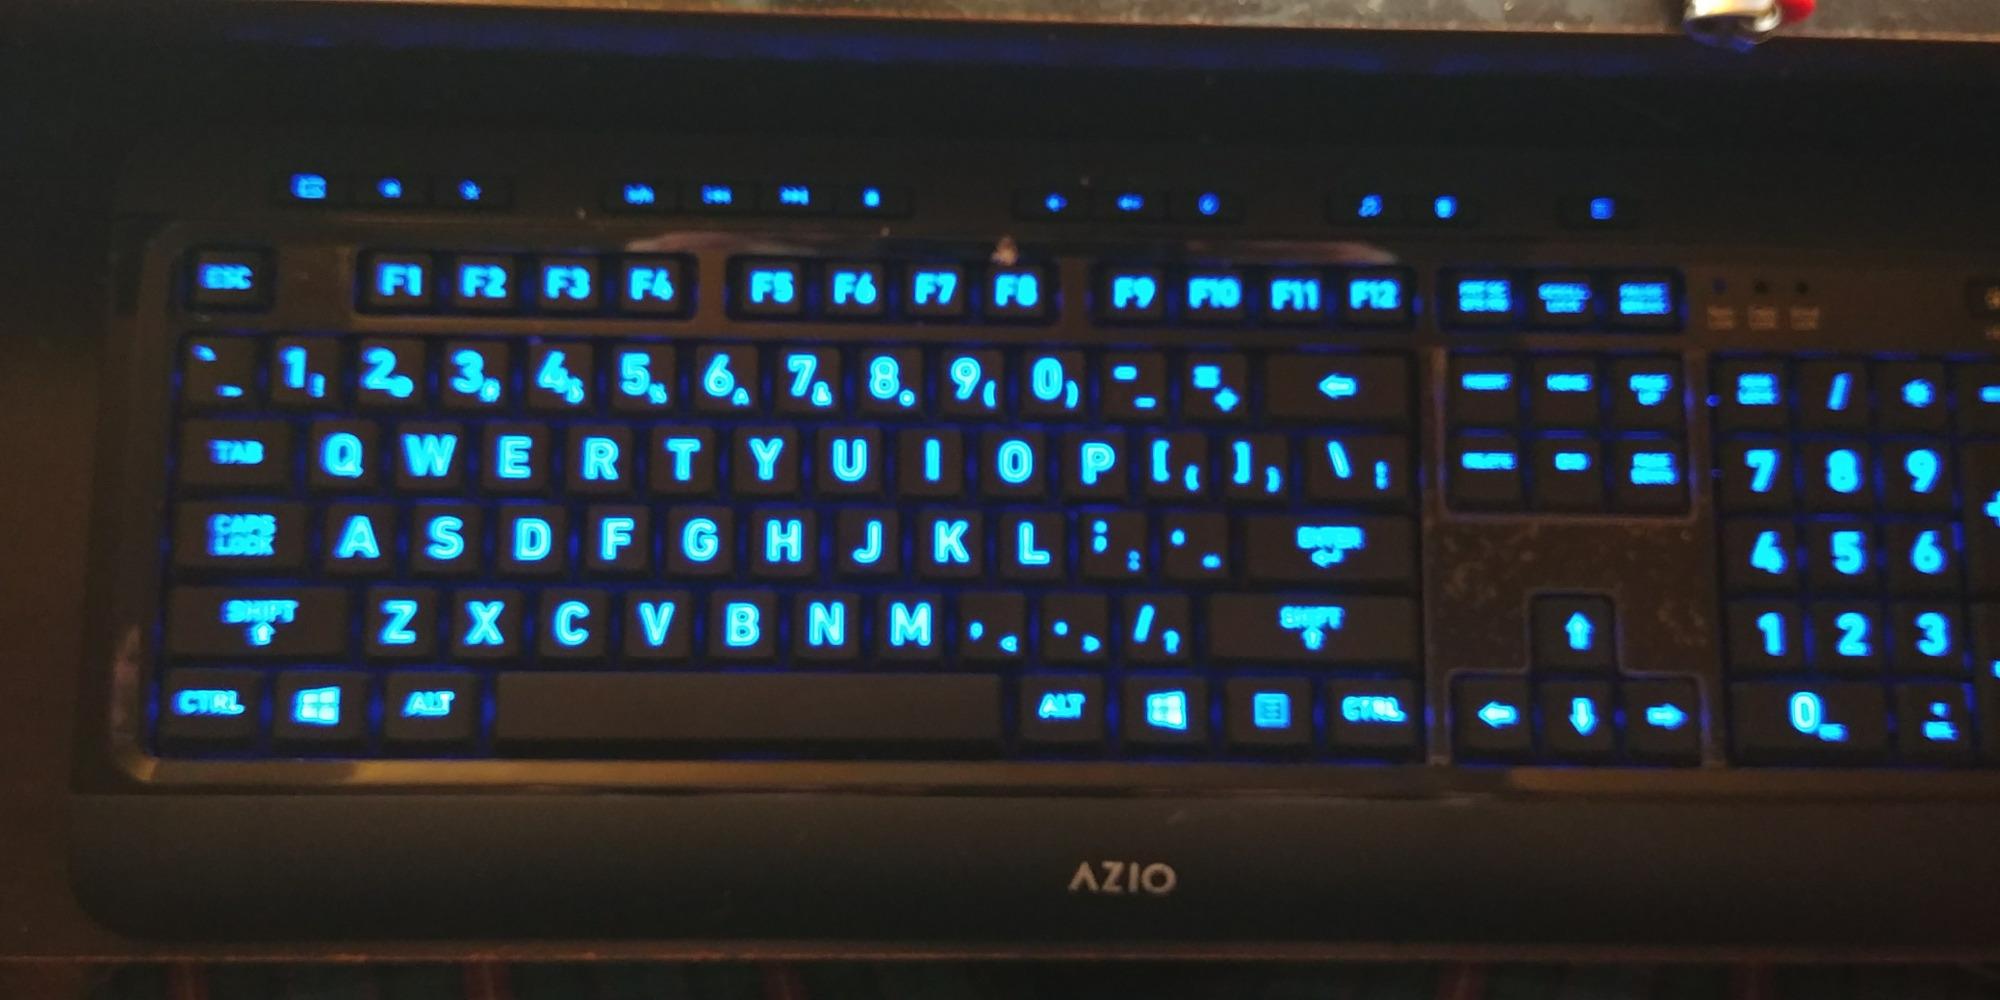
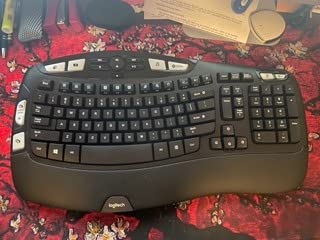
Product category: keyboard
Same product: no